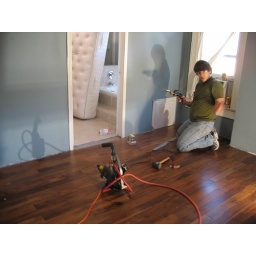
Mikey finishing the floor in the master bedroom